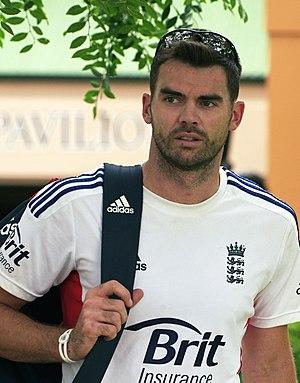
James Michael « Jimmy » Anderson est un joueur de cricket international anglais né le 30 juillet 1982 à Burnley, Lancashire. Lanceur spécialiste du swing et batteur gaucher jouant pour le Lancashire County Cricket Club, il évolue au sein de l'équipe d'Angleterre de cricket dans les format Test et ODI. Il a été nommé Wisden Cricketer of the Year en 2009.